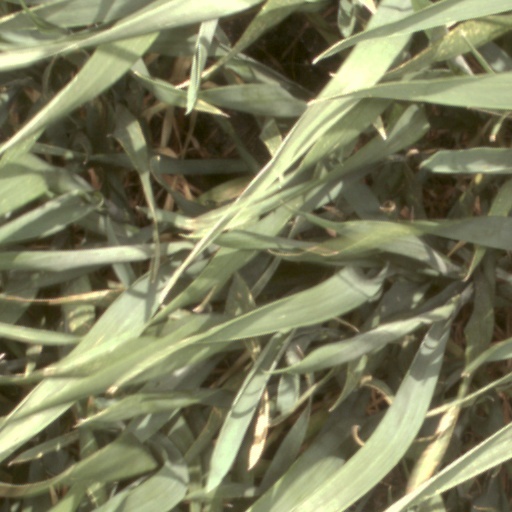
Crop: wheat